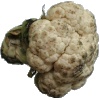
Label: Cauliflower 1